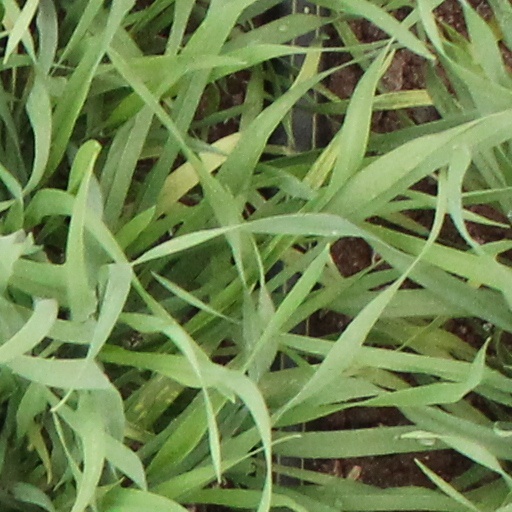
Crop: wheat